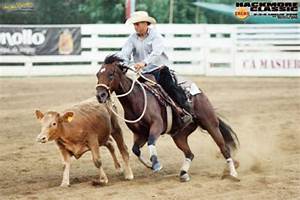
Label: horse